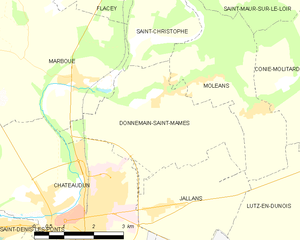
Carte de Donnemain-Saint-Mamès et des communes limitrophes.
Donnemain-Saint-Mamès est une commune française située dans le département d'Eure-et-Loir en région Centre-Val de Loire.